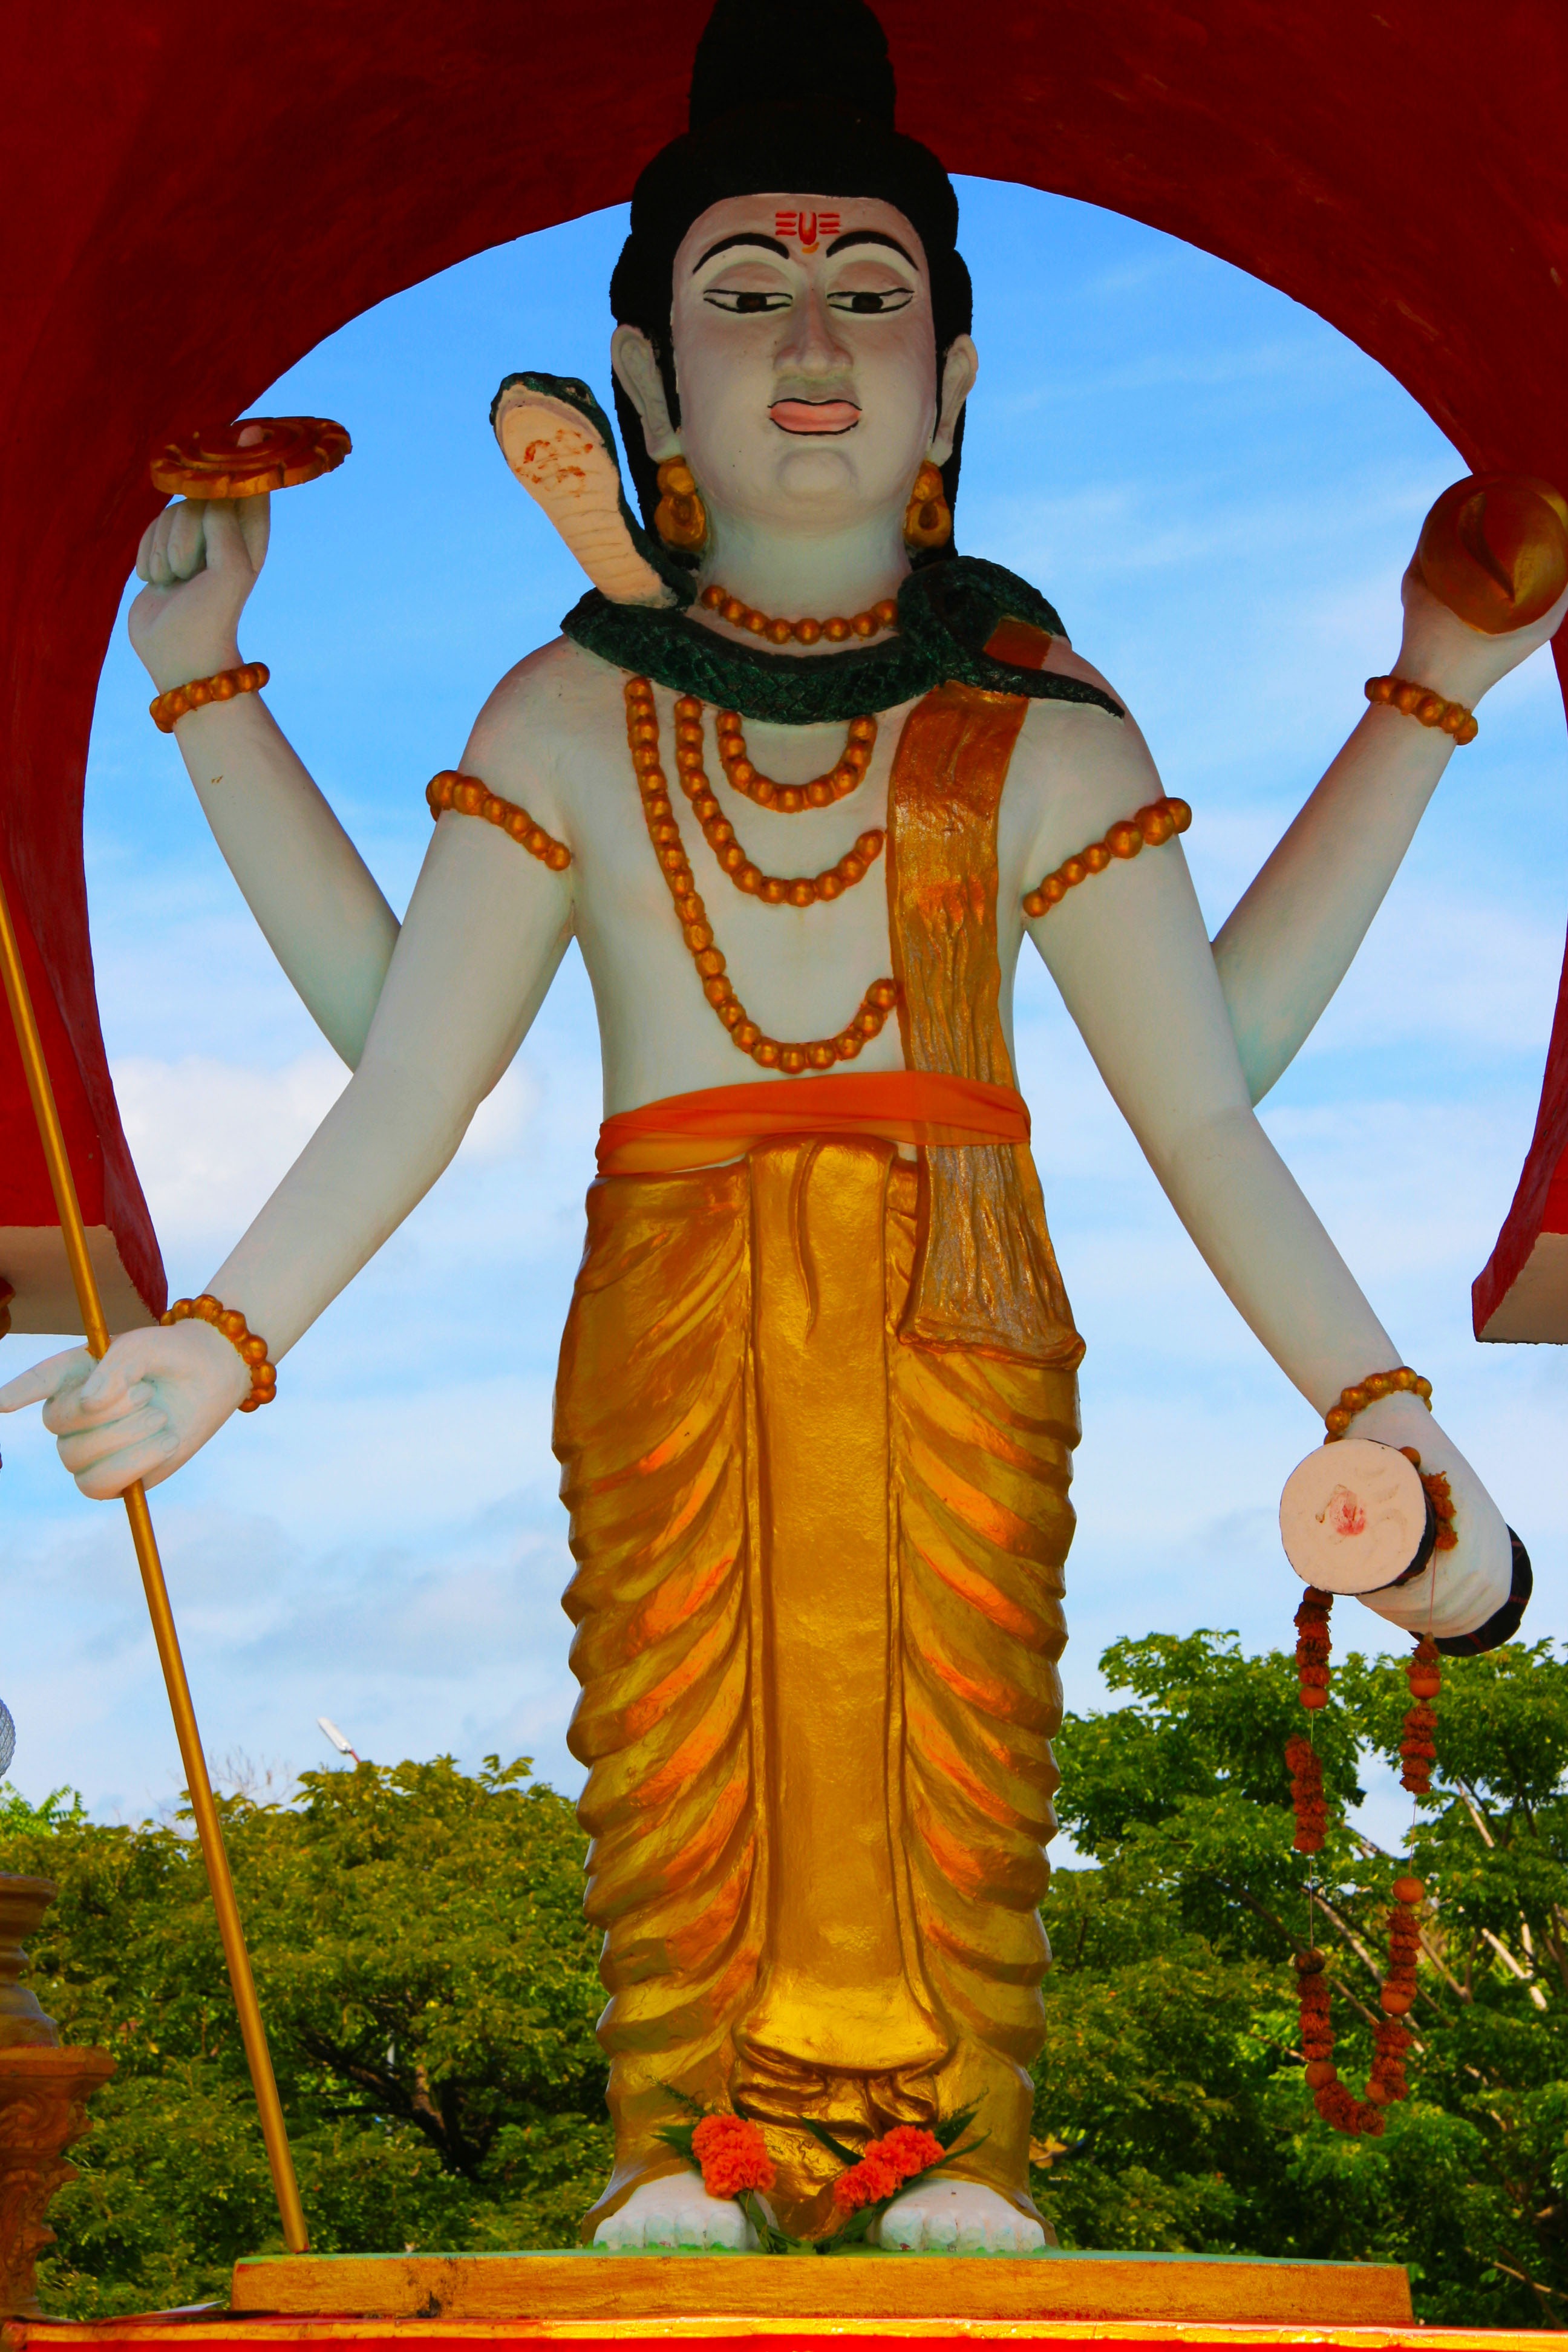
architecture, sky, stone, monument, travel, statue, golden, symbol, color, buddhist, buddhism, religion, asia, ancient, landmark, blue, attraction, tourism, thailand, spiritual, sculpture, religious, figure, meditation, gold, temple, arms, buddha, culture, worship, famous, bangkok, thai, traditional, wat, ayutthaya, east, spirituality, gautama buddha